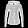
Label: Coat